Adam Purple

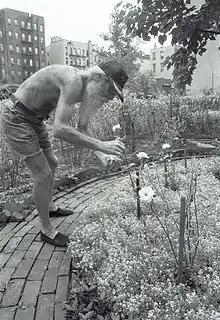
Adam Purple tending his Urban Garden in 1984

David Lloyd Wilkie (November 10, 1930 – September 14, 2015), known as Adam Purple, was an American activist, Guerrilla Gardener, and convicted sex offender famous in New York City for his "Garden of Eden". He went by many other names, including "Rev. Les Ego".